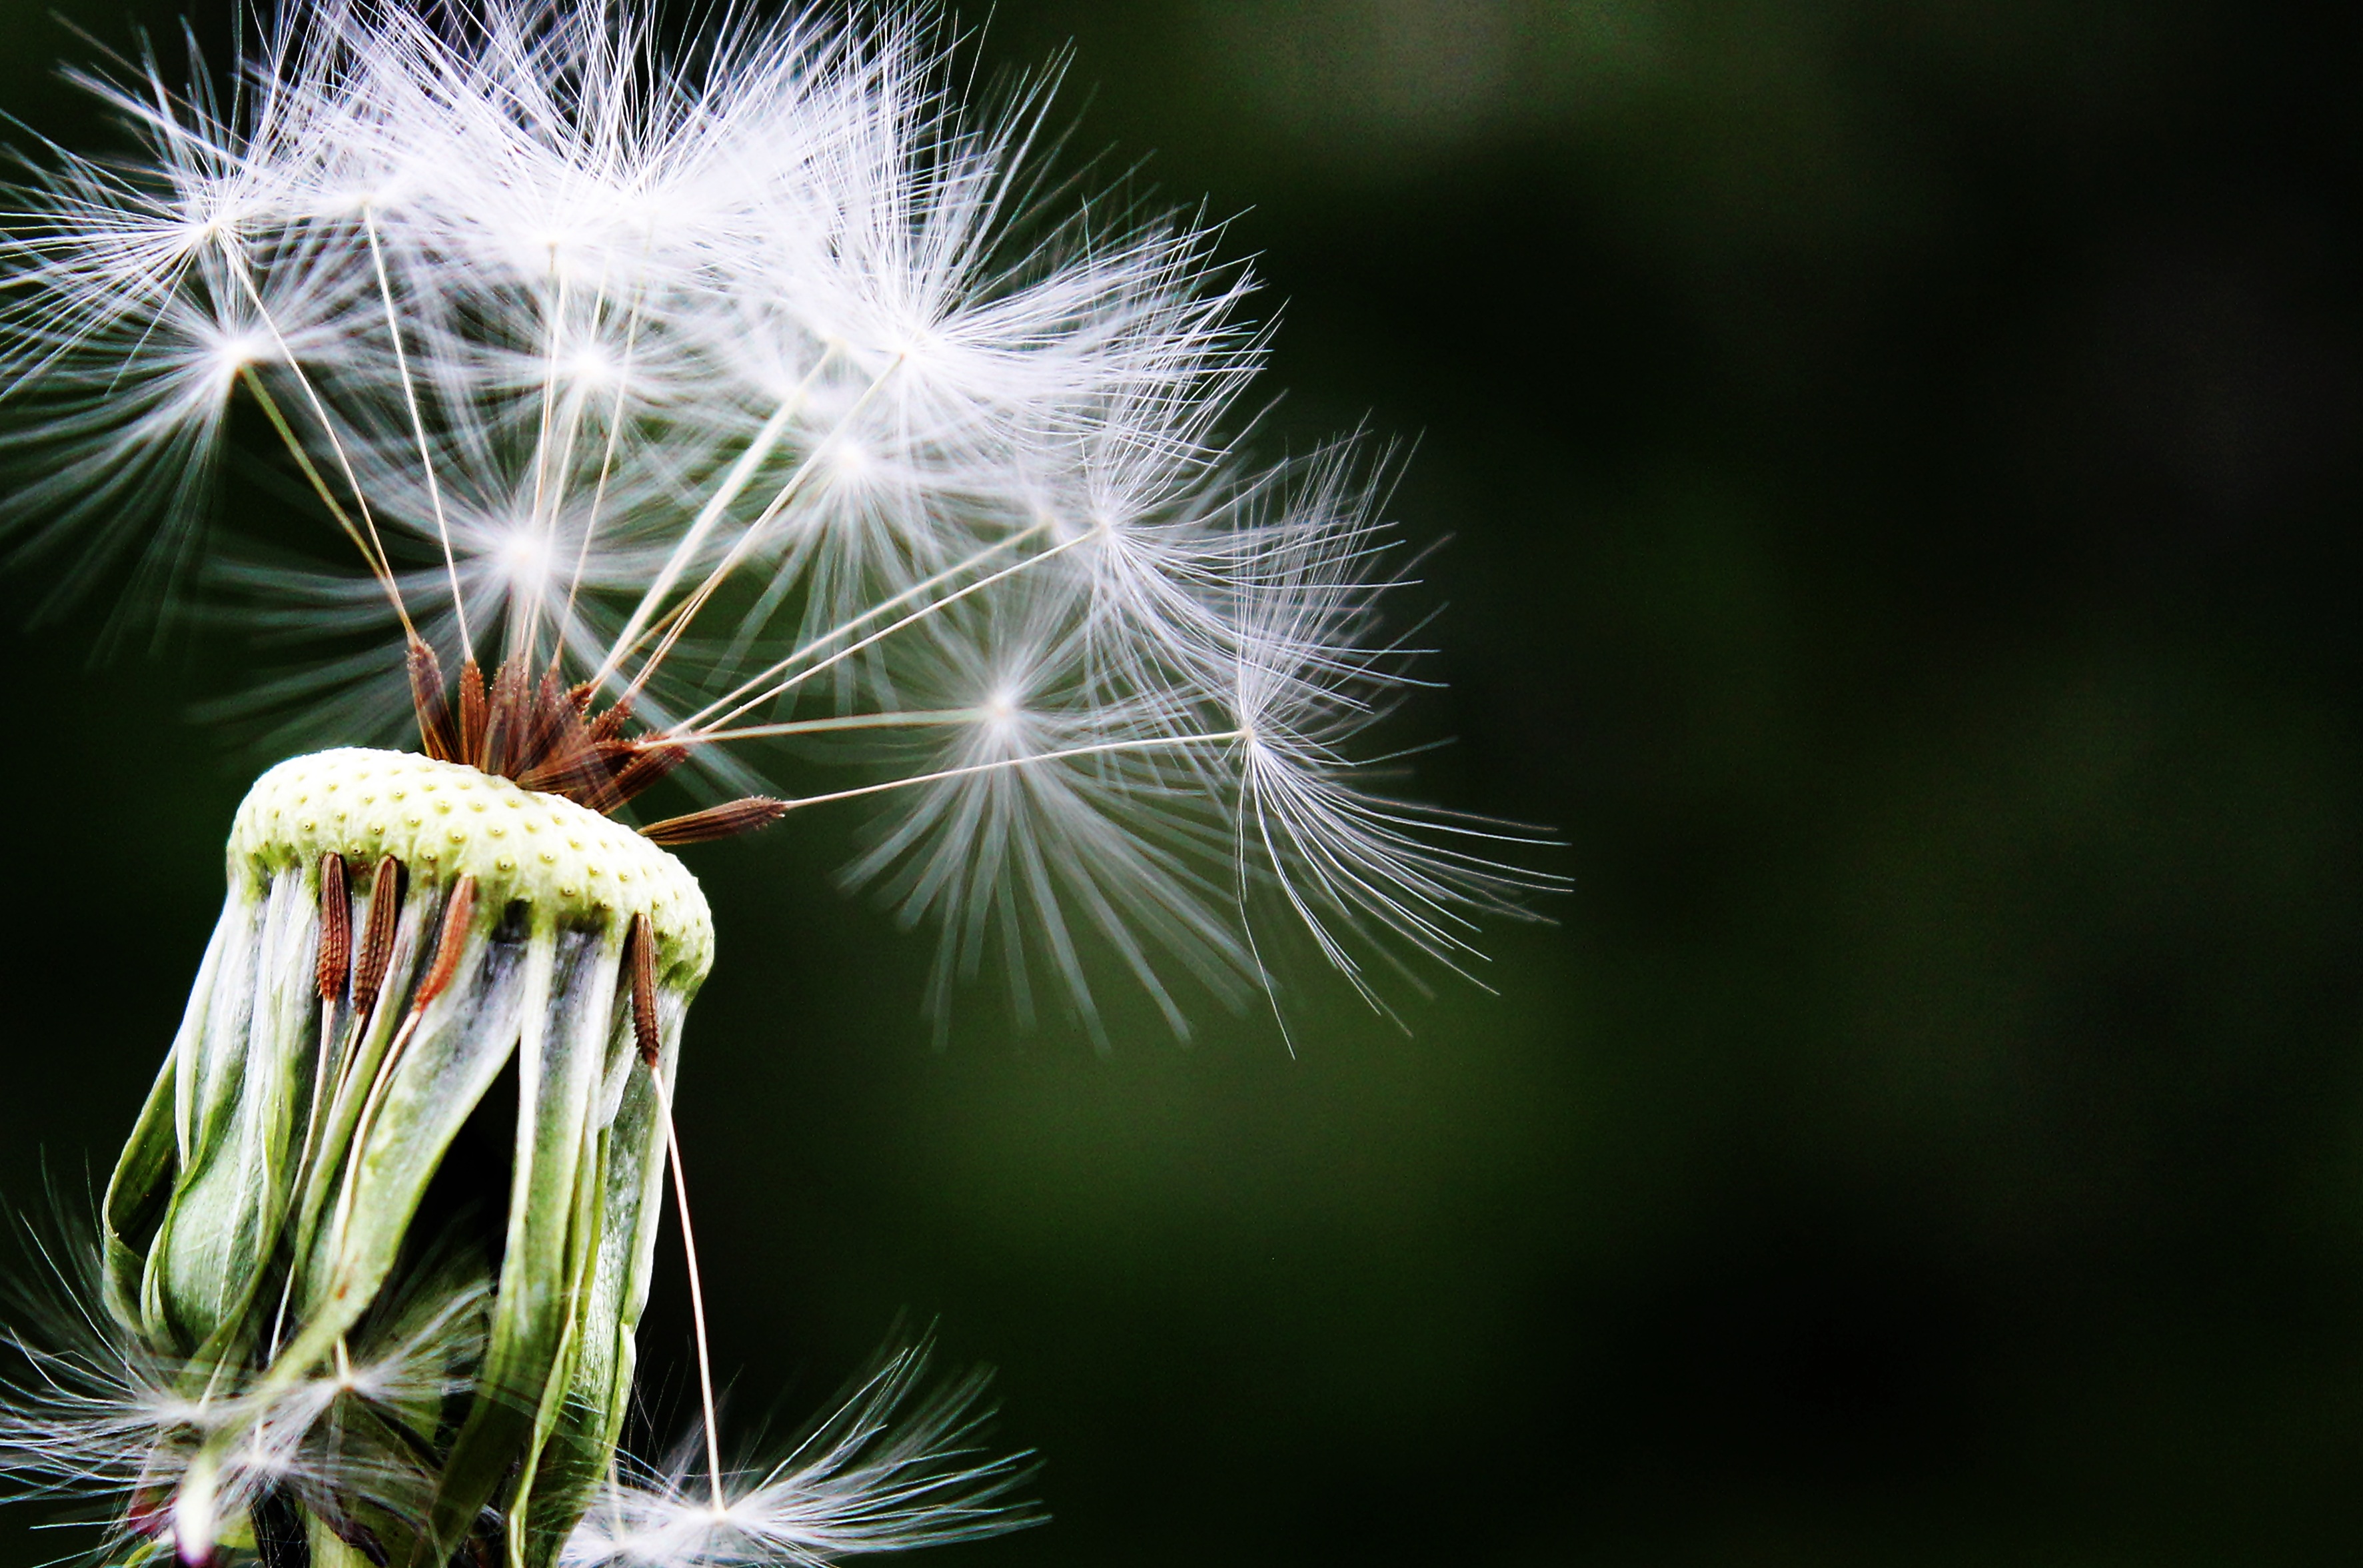
nature, grass, branch, plant, photography, meadow, dandelion, leaf, flower, summer, allergy, pollen, spring, green, botany, close, flora, wild flower, wildflower, close up, wild plant, pointed flower, floral greeting, seeds, background, meditation, thistle, postcard, hope, greeting card, emotion, mourning, wellness, macro photography, consolation, flowering plant, daisy family, naturopathy, floral card, trauerkarte, grass family, plant stem, land plant, thorns spines and prickles